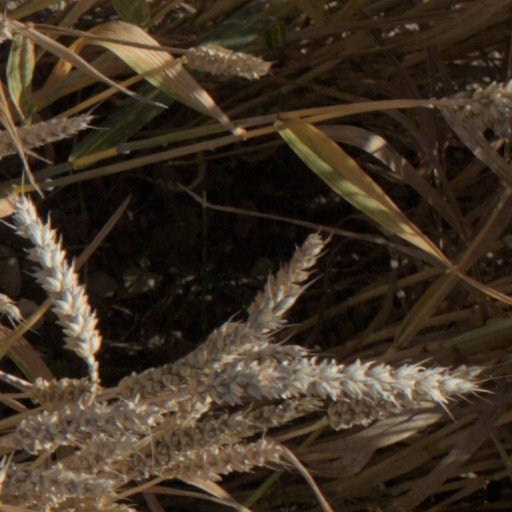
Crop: wheat